Philip Primrose

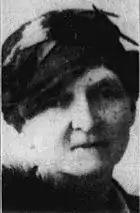
Mrs. Lily Primrose in a 1936 article.

On January 8, 1902, Philip Primrose married Lily Deane (June 3, 1877 – March 15, 1966). She was the daughter of Superintendent Richard Burton Deane of the North-West Mounted Police. Deane had served with the NWMP during the Riel Rebellion of 1885, tasked with guarding Riel and 50 other participants of the uprising in their prison cells. The Primroses had four children: Phyllis Jessie (1902–1975), Neil (1904–1904), Neil Philip (1905–1991), and Sybil E. (c. 1909–1946). His oldest son, Neil Philip was a lawyer, practicing in Vegreville and Edmonton. After being created a King's Counsel in 1951, Neil served as a Judge with the Supreme Court of Alberta in its Trial Division. One of his grandchildren, John Nairn Primrose won trap shooting championships at the Commonwealth Games in 1974 and 1978 respectively, as well as going on to win two world championships, and, in 1981, was appointed as a Member of the Order of Canada.